Japanese tree frog

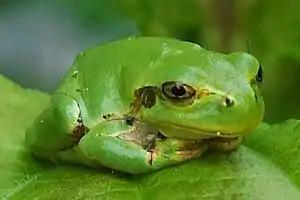
A Japanese tree frog on a leaf.

Japanese tree frogs have evolved against predation in arboreal environments by producing special Anntoxin-like neurotoxins from their skin. Anntoxin is a 60-residue toxic peptide that inhibits ion channels such as tetrodotoxin-sensitive voltage-gated sodium channels. While these peptides display analgesic properties after binding onto ion channels, they can harm and kill predators after frog skin consumption. Such a mechanism deters predators from further frog hunting.